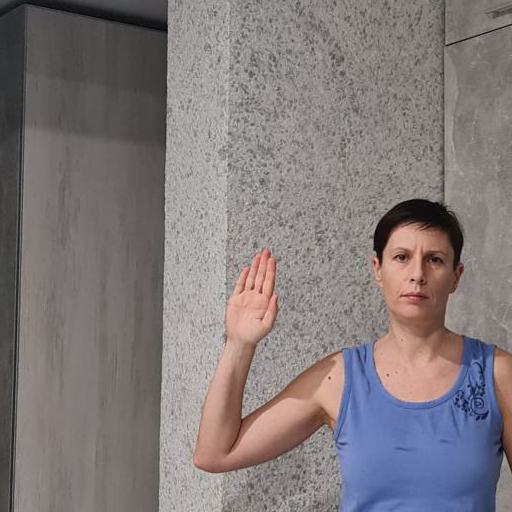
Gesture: stop